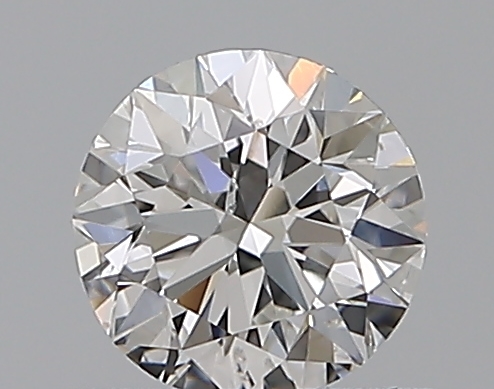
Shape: round
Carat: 0.51
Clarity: SI2
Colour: E
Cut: VG
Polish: EX
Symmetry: GD
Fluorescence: N
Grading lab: GIA
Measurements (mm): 5.01 x 5.08 x 3.21